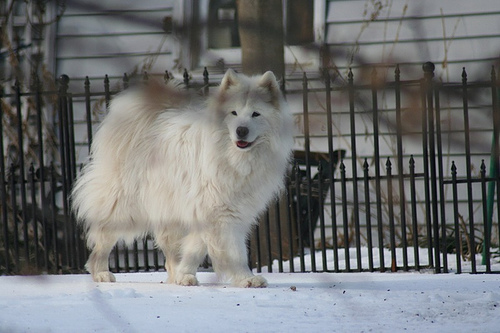
Animal: dog
Breed: samoyed